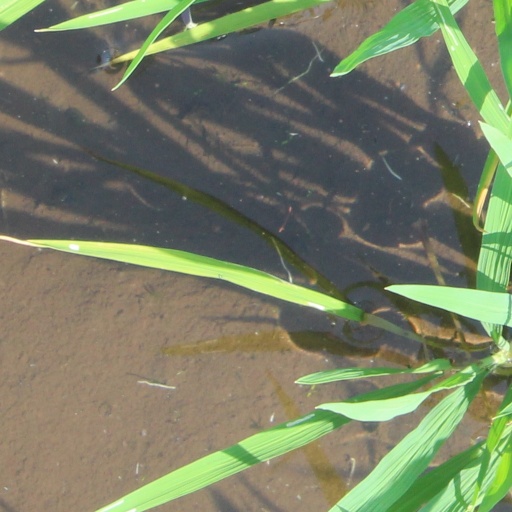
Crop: rice